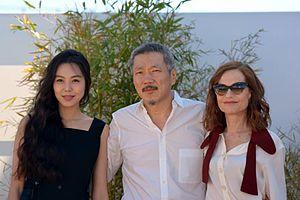
Kim Min-hee, Hong Sang-soo et Isabelle Huppert au festival de Cannes
La Caméra de Claire est un film dramatique franco-coréen réalisé par Hong Sang-soo, sorti en 2017.